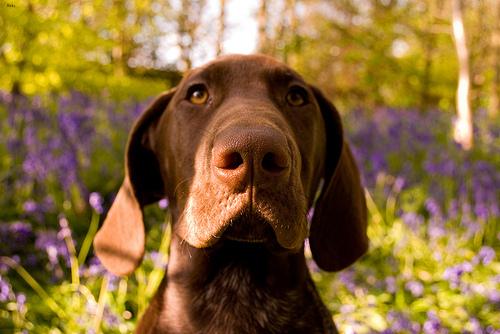
Breed: german shorthaired